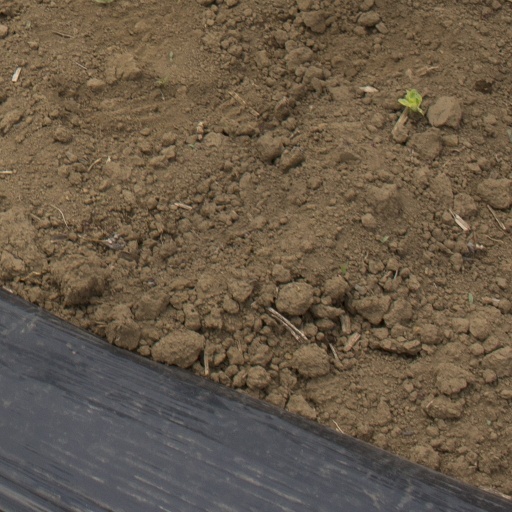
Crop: Jerusalem artichoke